Russell Copeman

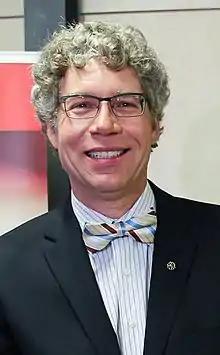
Russell Copeman in 2016.

Russell Copeman (born April 1, 1960) is a Canadian politician. He was a Montreal City Councillor and was the borough mayor for Côte-des-Neiges-Notre-Dame-de-Grace from November 14, 2013 to November 16, 2017. He also sat on the Montreal Executive Committee, and was responsible for housing, urban planning, buildings, real estate transactions and strategies, and the Office of Public Consultation.